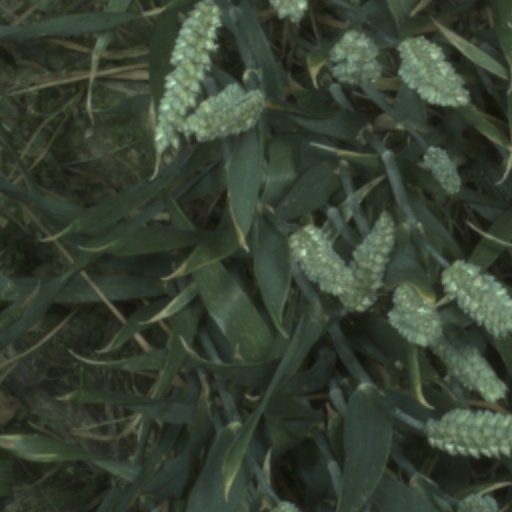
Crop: wheat